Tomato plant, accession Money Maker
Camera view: horizontal (90 deg, fisheye); turntable rotation: 60 degrees
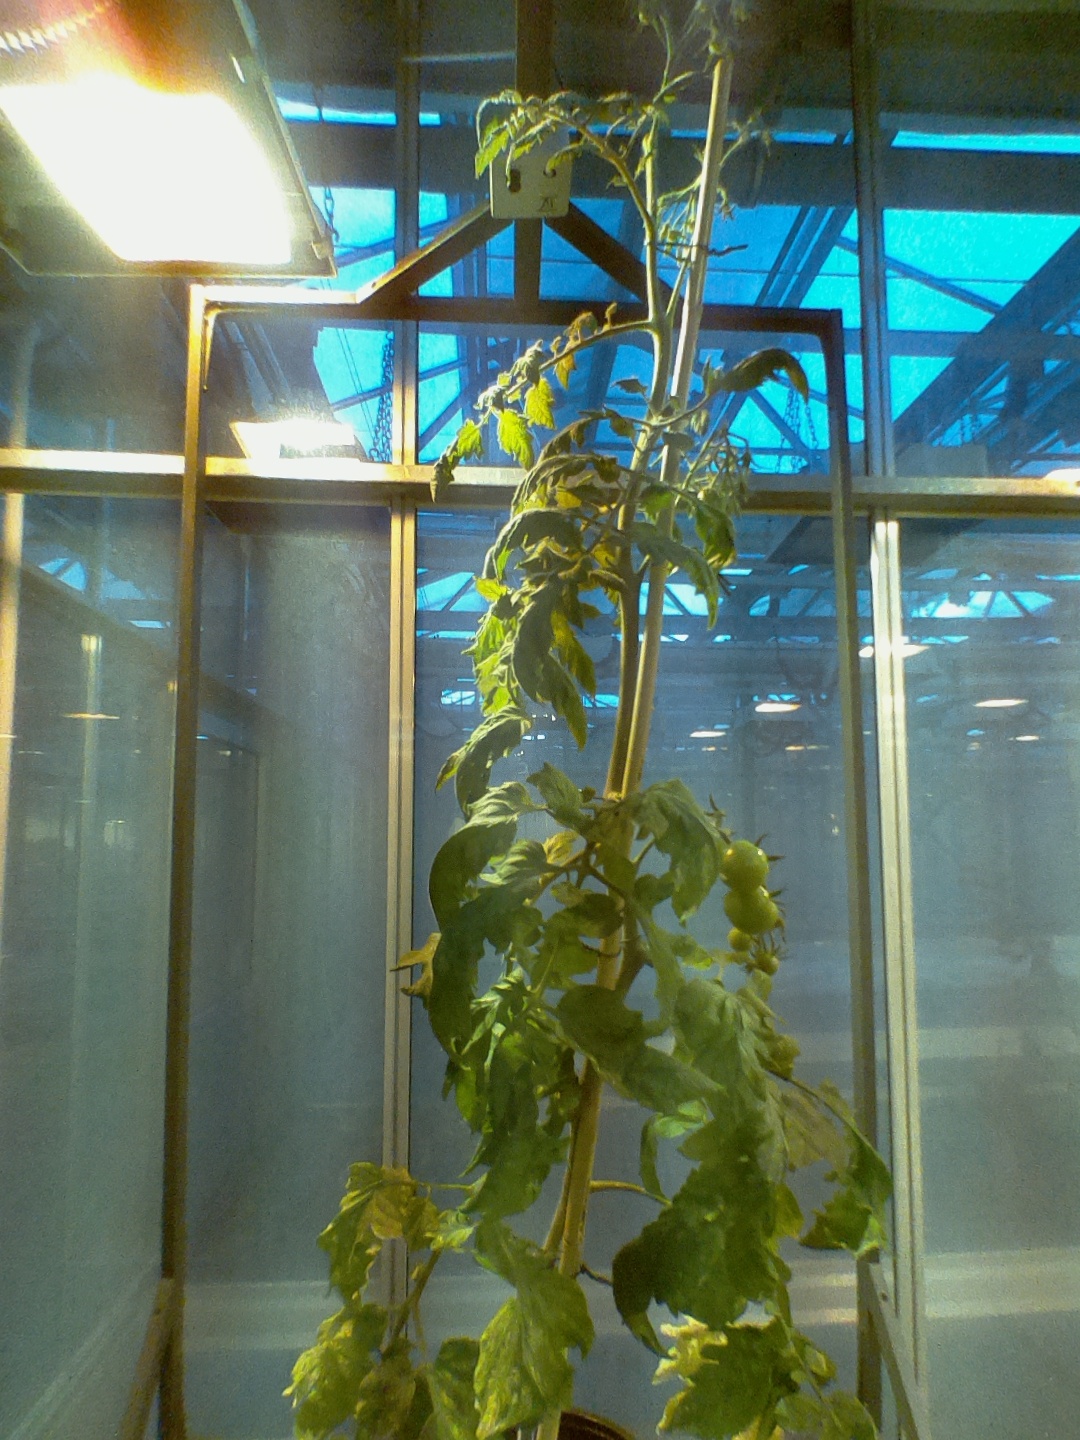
BBCH growth stage 76: 60%-70% of final fruit size